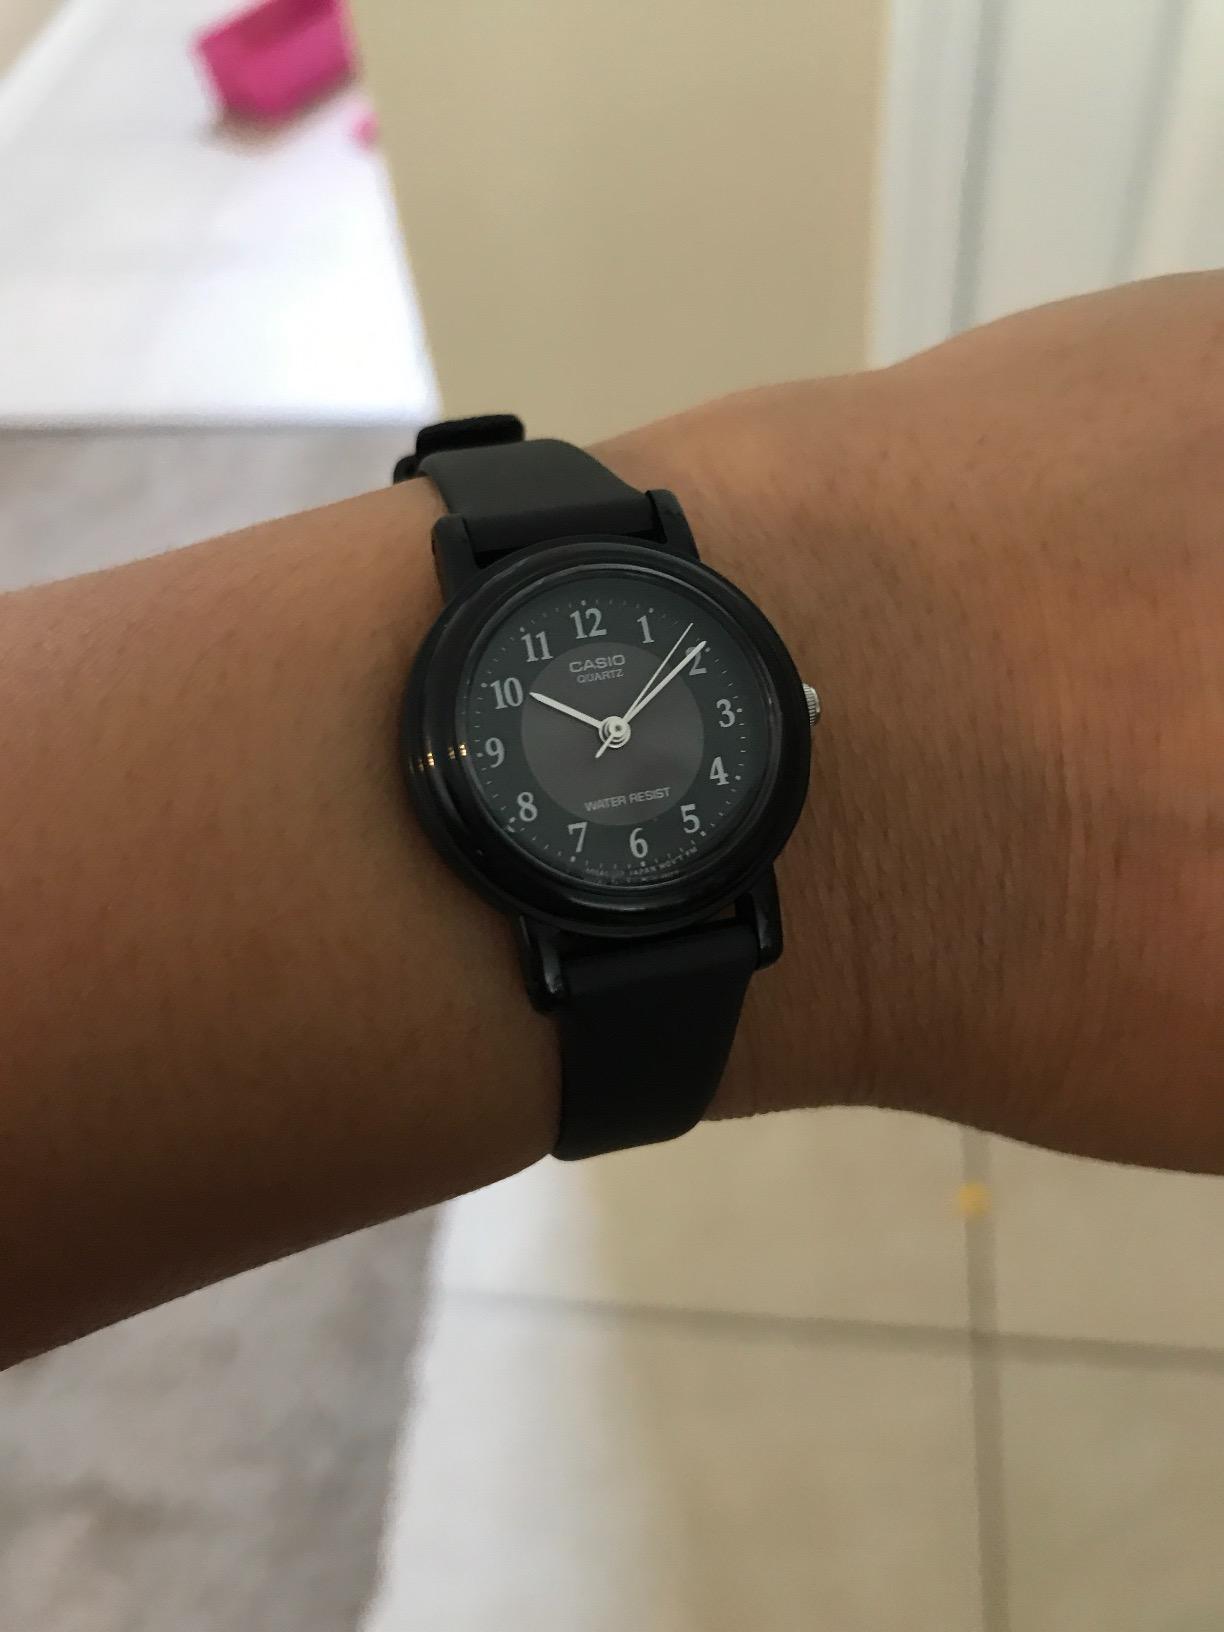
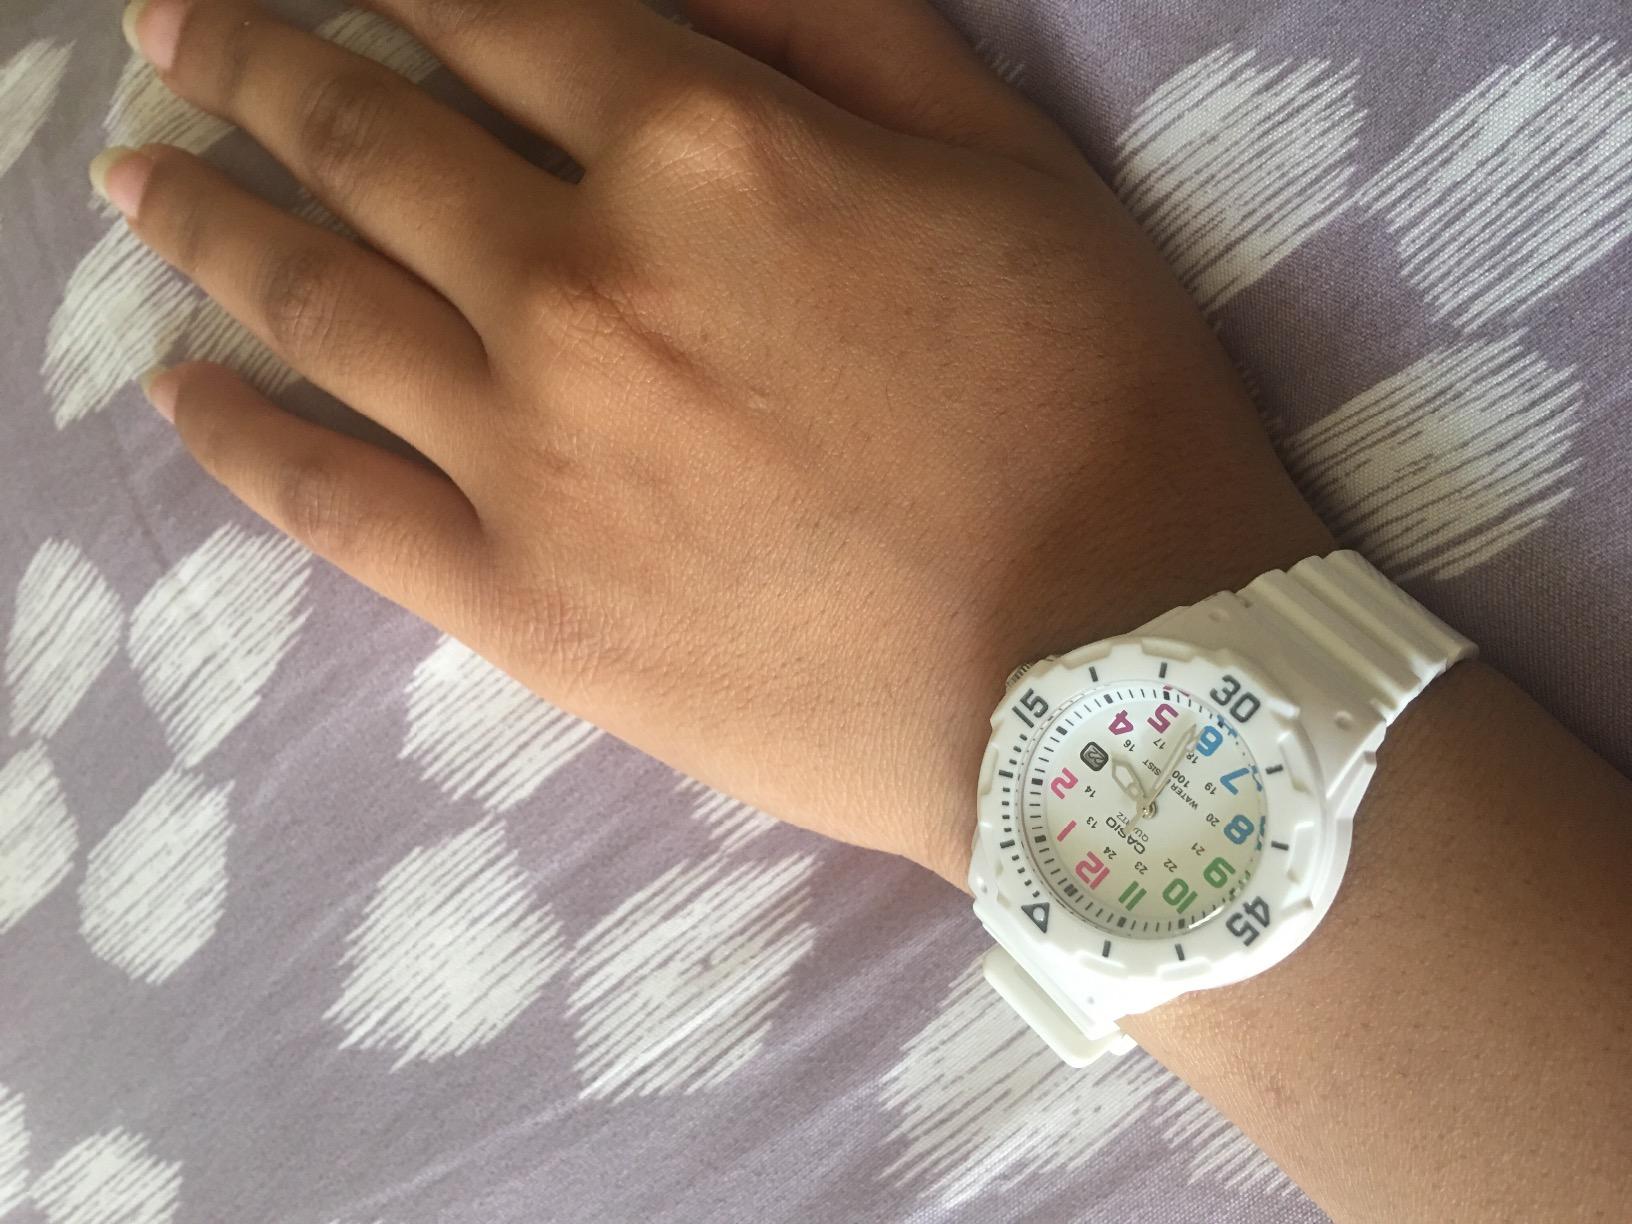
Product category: accessories_watch
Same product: no